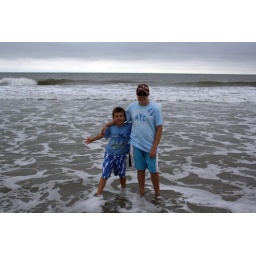
My boys in the ocean